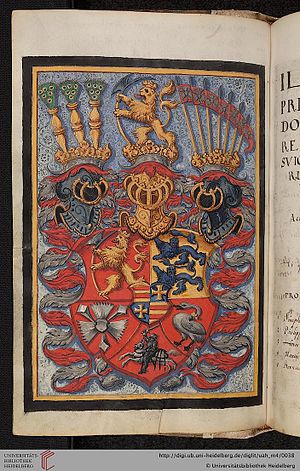
Frederik 2. af Slesvig-Holsten-Gottorp / Biografi
Frederiks våben i Heidelbergs Universitets matrikelbog, 1582.
Frederik 2., Hertug af Slesvig-Holsten-Gottorp var hertug af de gottorpske dele af hertugdømmerne Slesvig og Holsten fra 1586 til 1587. Han var ældste søn af Hertug Adolf af Slesvig-Holsten-Gottorp og Christine af Hessen.